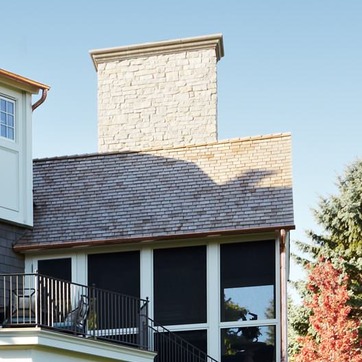
Material: other